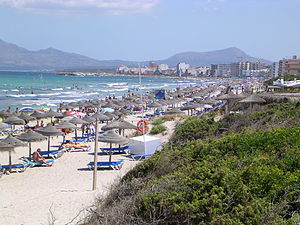
Mallorca / Økonomi / Turisme
Masseturisme ved Can Picafort
Mallorca er en ø i gruppen Balearerne, som er en del af Spanien. Øen ligger i det vestlige Middelhav, ca. 170 km fra Barcelona på fastlandet.